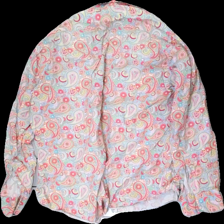
View: back
Type: Shirt
Category: Ladies
Brand: Not in the list
Brand text on label: ateseta
Colors: Multicolor, Pink, Yellow, Turquoise
Material: 53% nylon, 47% viscose
Pattern: Floral print
Cut: Regular
Season: All
Smell: Minor
Price range: <50
Recommended usage: Reuse